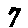
Label: 7